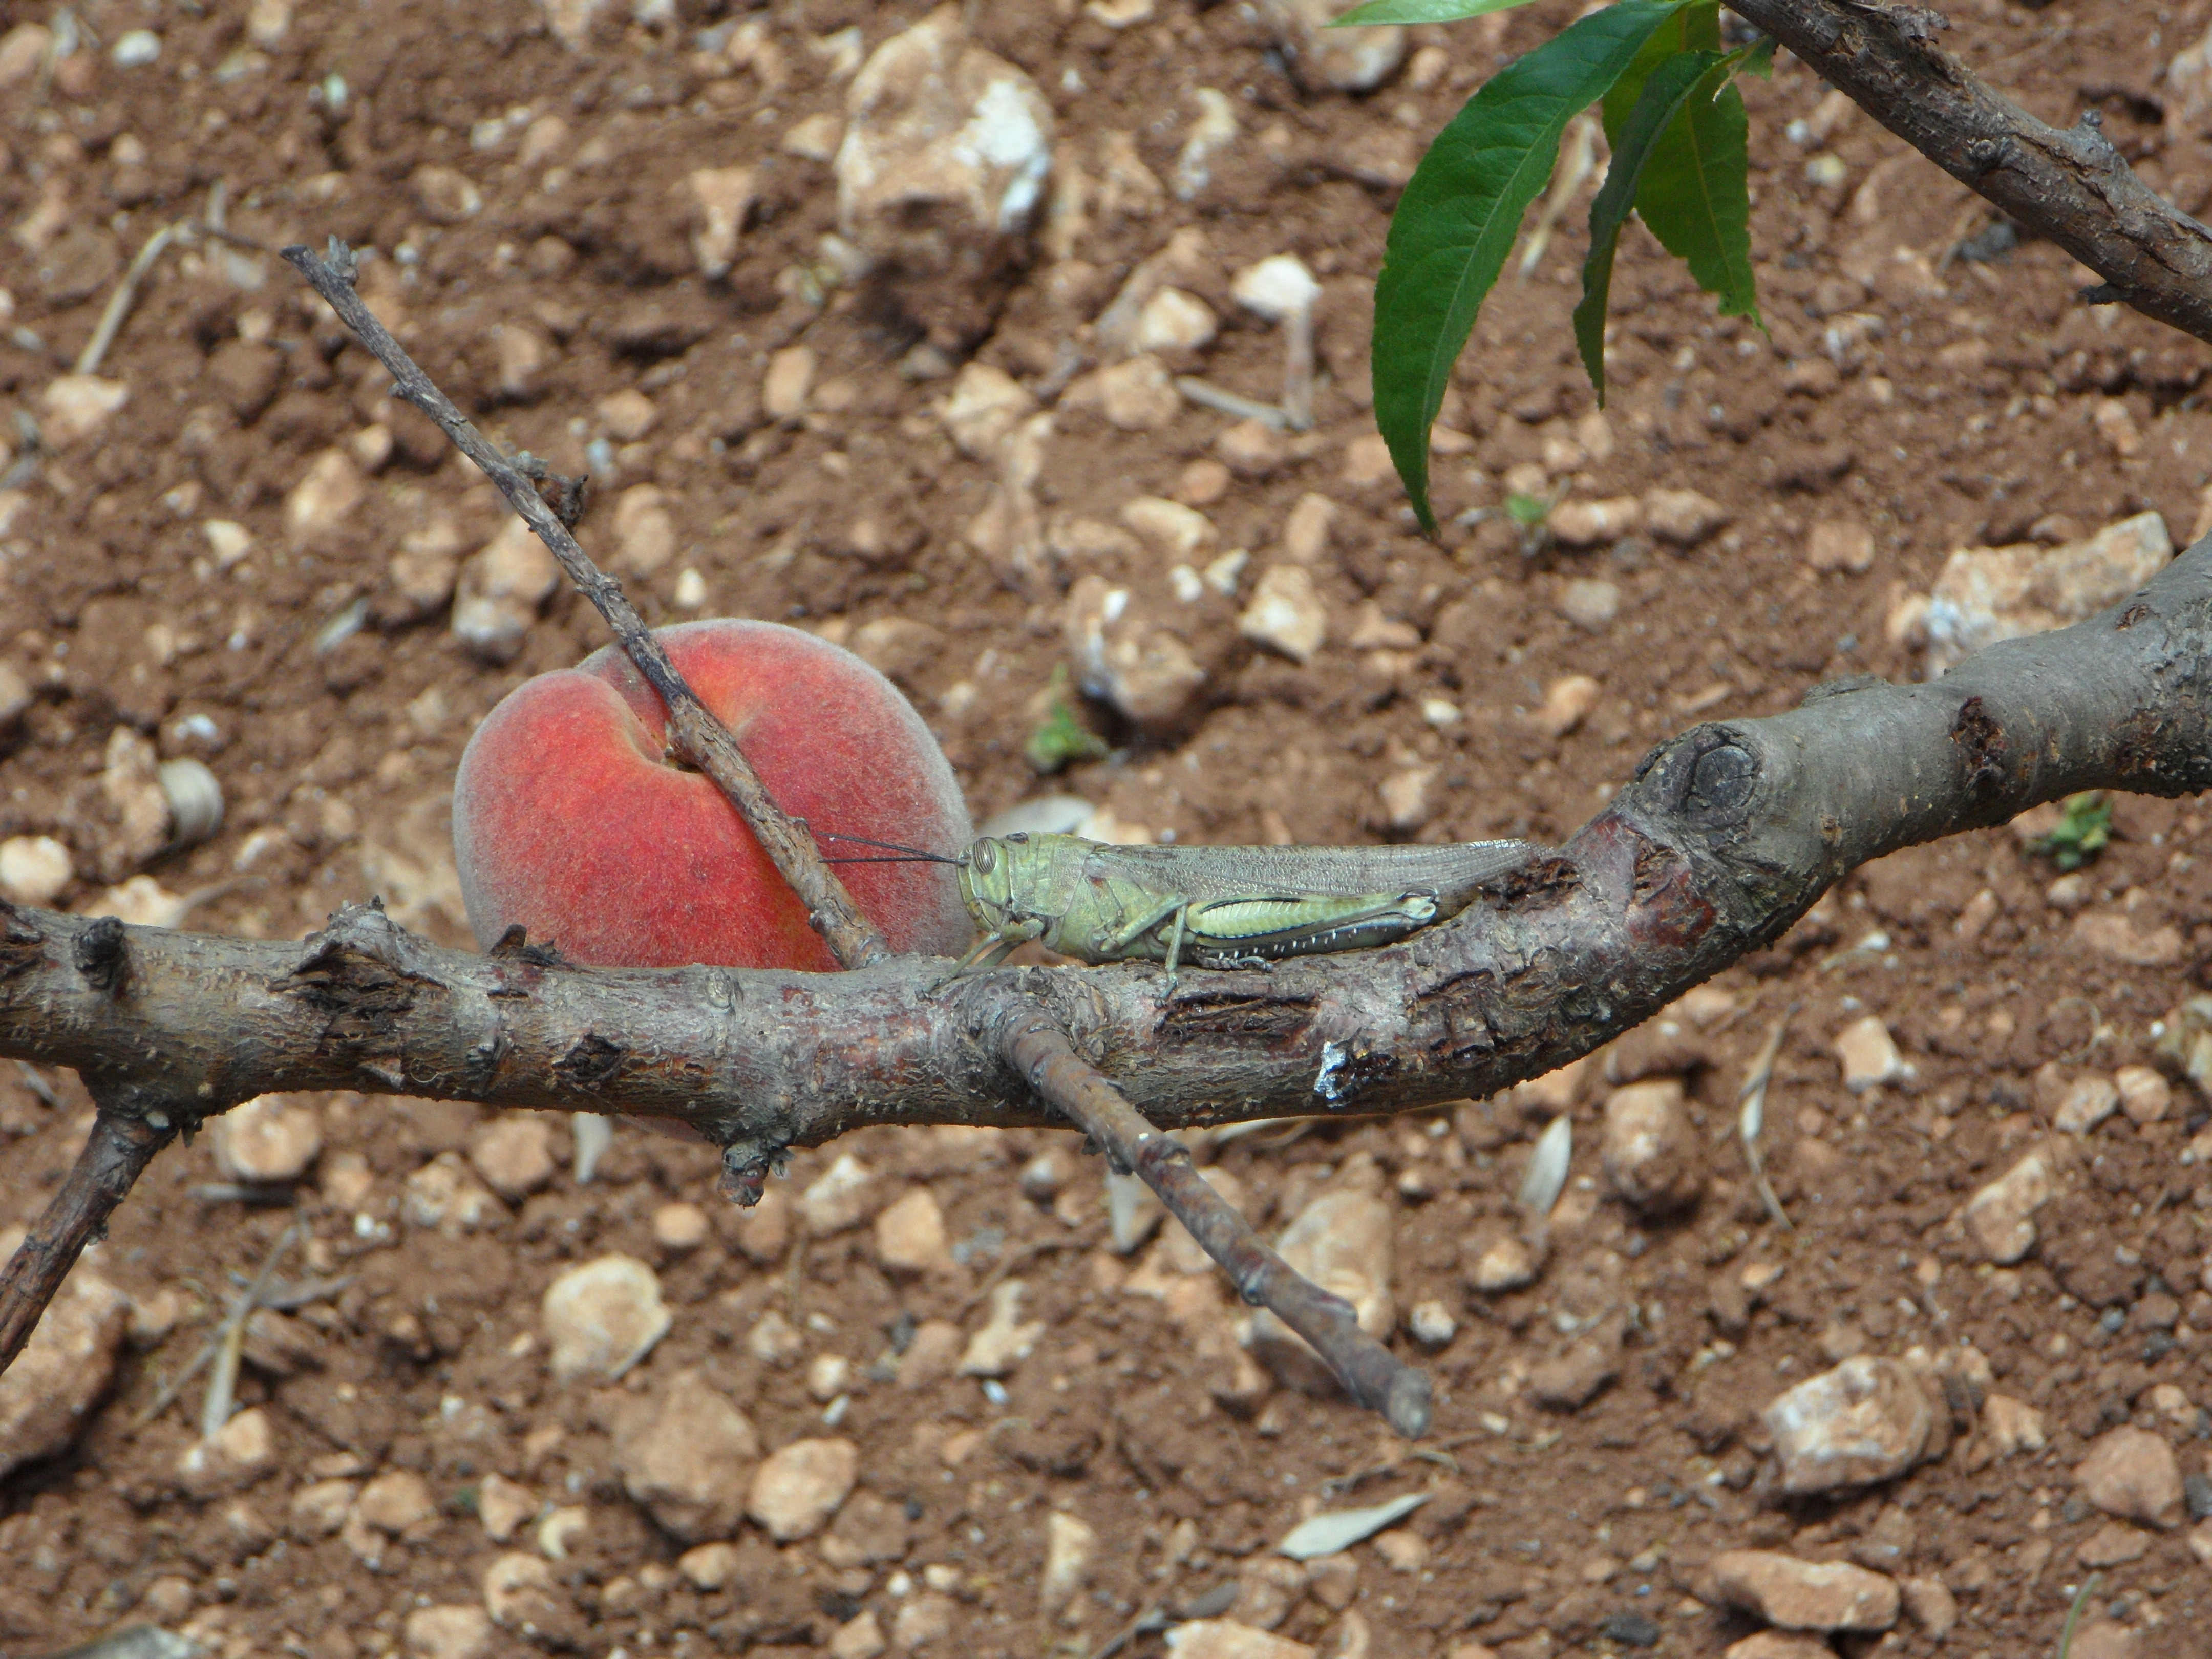
branch, leaf, flower, wildlife, insect, soil, reptile, still life, fauna, peach, viridissima, heupferdchen, scaled reptile, lacertidae, animal plant